Diamond Jim

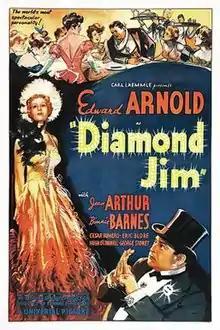
Film poster

Diamond Jim is a 1935 biographical film based on the published biography "Diamond Jim Brady" by Parker Morell. It follows the life of legendary entrepreneur James Buchanan Brady, including his romance with entertainer Lillian Russell, and stars Edward Arnold, Jean Arthur, Cesar Romero and Binnie Barnes.